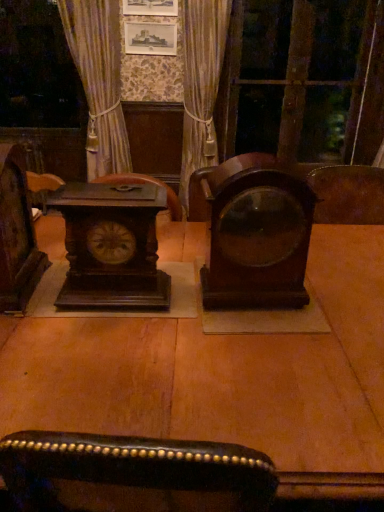
Question: In the image, there is a mahogany wood alarm clock at center, which is counted as the 1th alarm clock, starting from the right. Identify some points within the free space that is to the left of mahogany wood alarm clock at center, which is counted as the 1th alarm clock, starting from the right. Your answer should be formatted as a list of tuples, i.e. [(x1, y1)], where each tuple contains the x and y coordinates of a point satisfying the conditions above. The coordinates should be between 0 and 1, indicating the normalized pixel locations of the points in the image.
Answer: [(0.472, 0.580)]